Porcelain

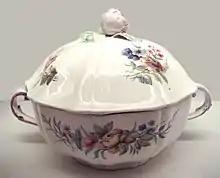
Chantilly porcelain, soft-paste, 1750-1760

A great range of styles and manufacturing centres were in use by the start of the 19th century, and as Japan opened to trade in the second half, exports expanded hugely and quality generally declined. Much traditional porcelain continues to replicate older methods of production and styles, and there are several modern industrial manufacturers. By the early 1900s, Filipino porcelain artisans working in Japanese porcelain centres for much of their lives, later on introduced the craft into the native population in the Philippines, although oral literature from Cebu in the central Philippines have noted that porcelain were already being produced by the natives locally during the time of Cebu's early rulers, prior to the arrival of colonizers in the 16th century.